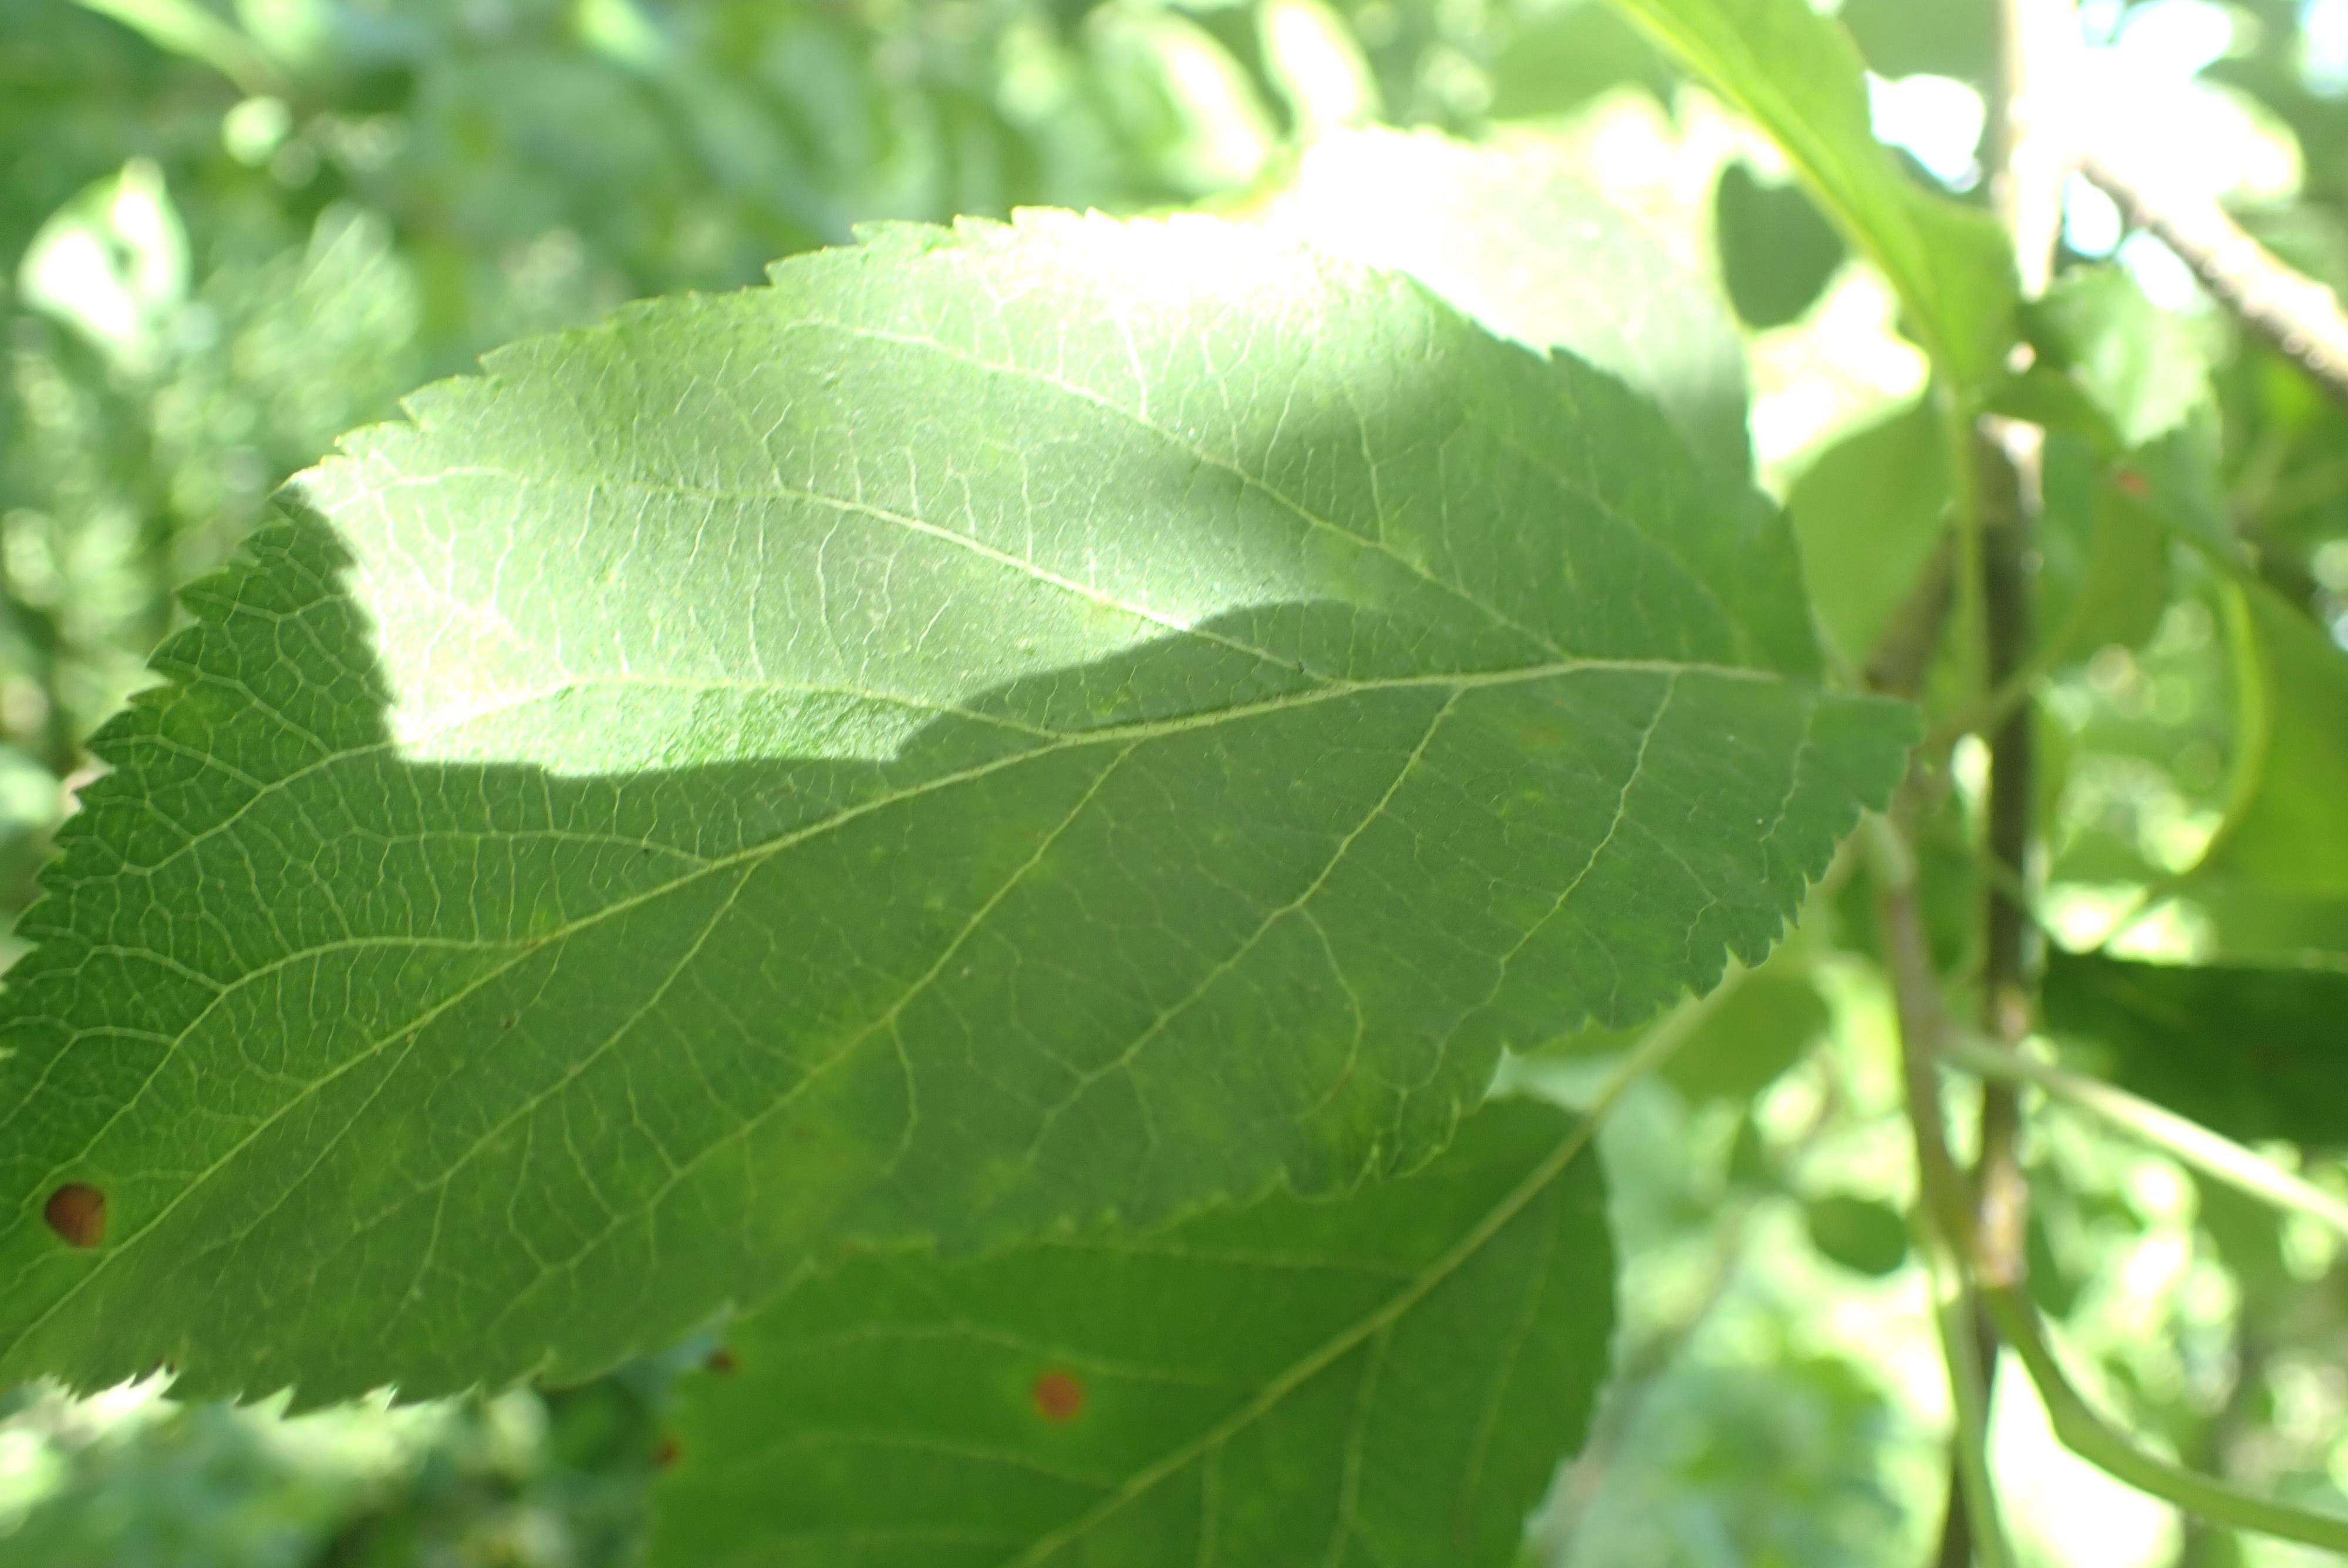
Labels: scab, frog_eye_leaf_spot